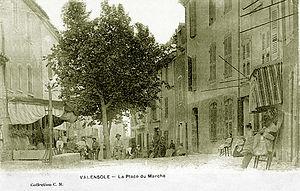
Place du Marché à Valensole au début du XXe siècle
Valensole est une commune française située dans le département des Alpes-de-Haute-Provence, en région Provence-Alpes-Côte d'Azur.